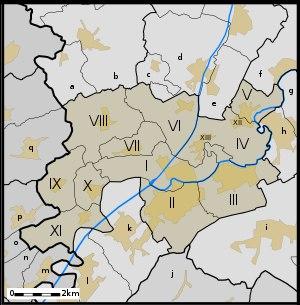
Deinze [ˈdɛinzə] est une ville de Belgique située dans la province de Flandre-Orientale en Région flamande. Elle se trouve au bord de la Lys et compte environ 43 500 habitants.